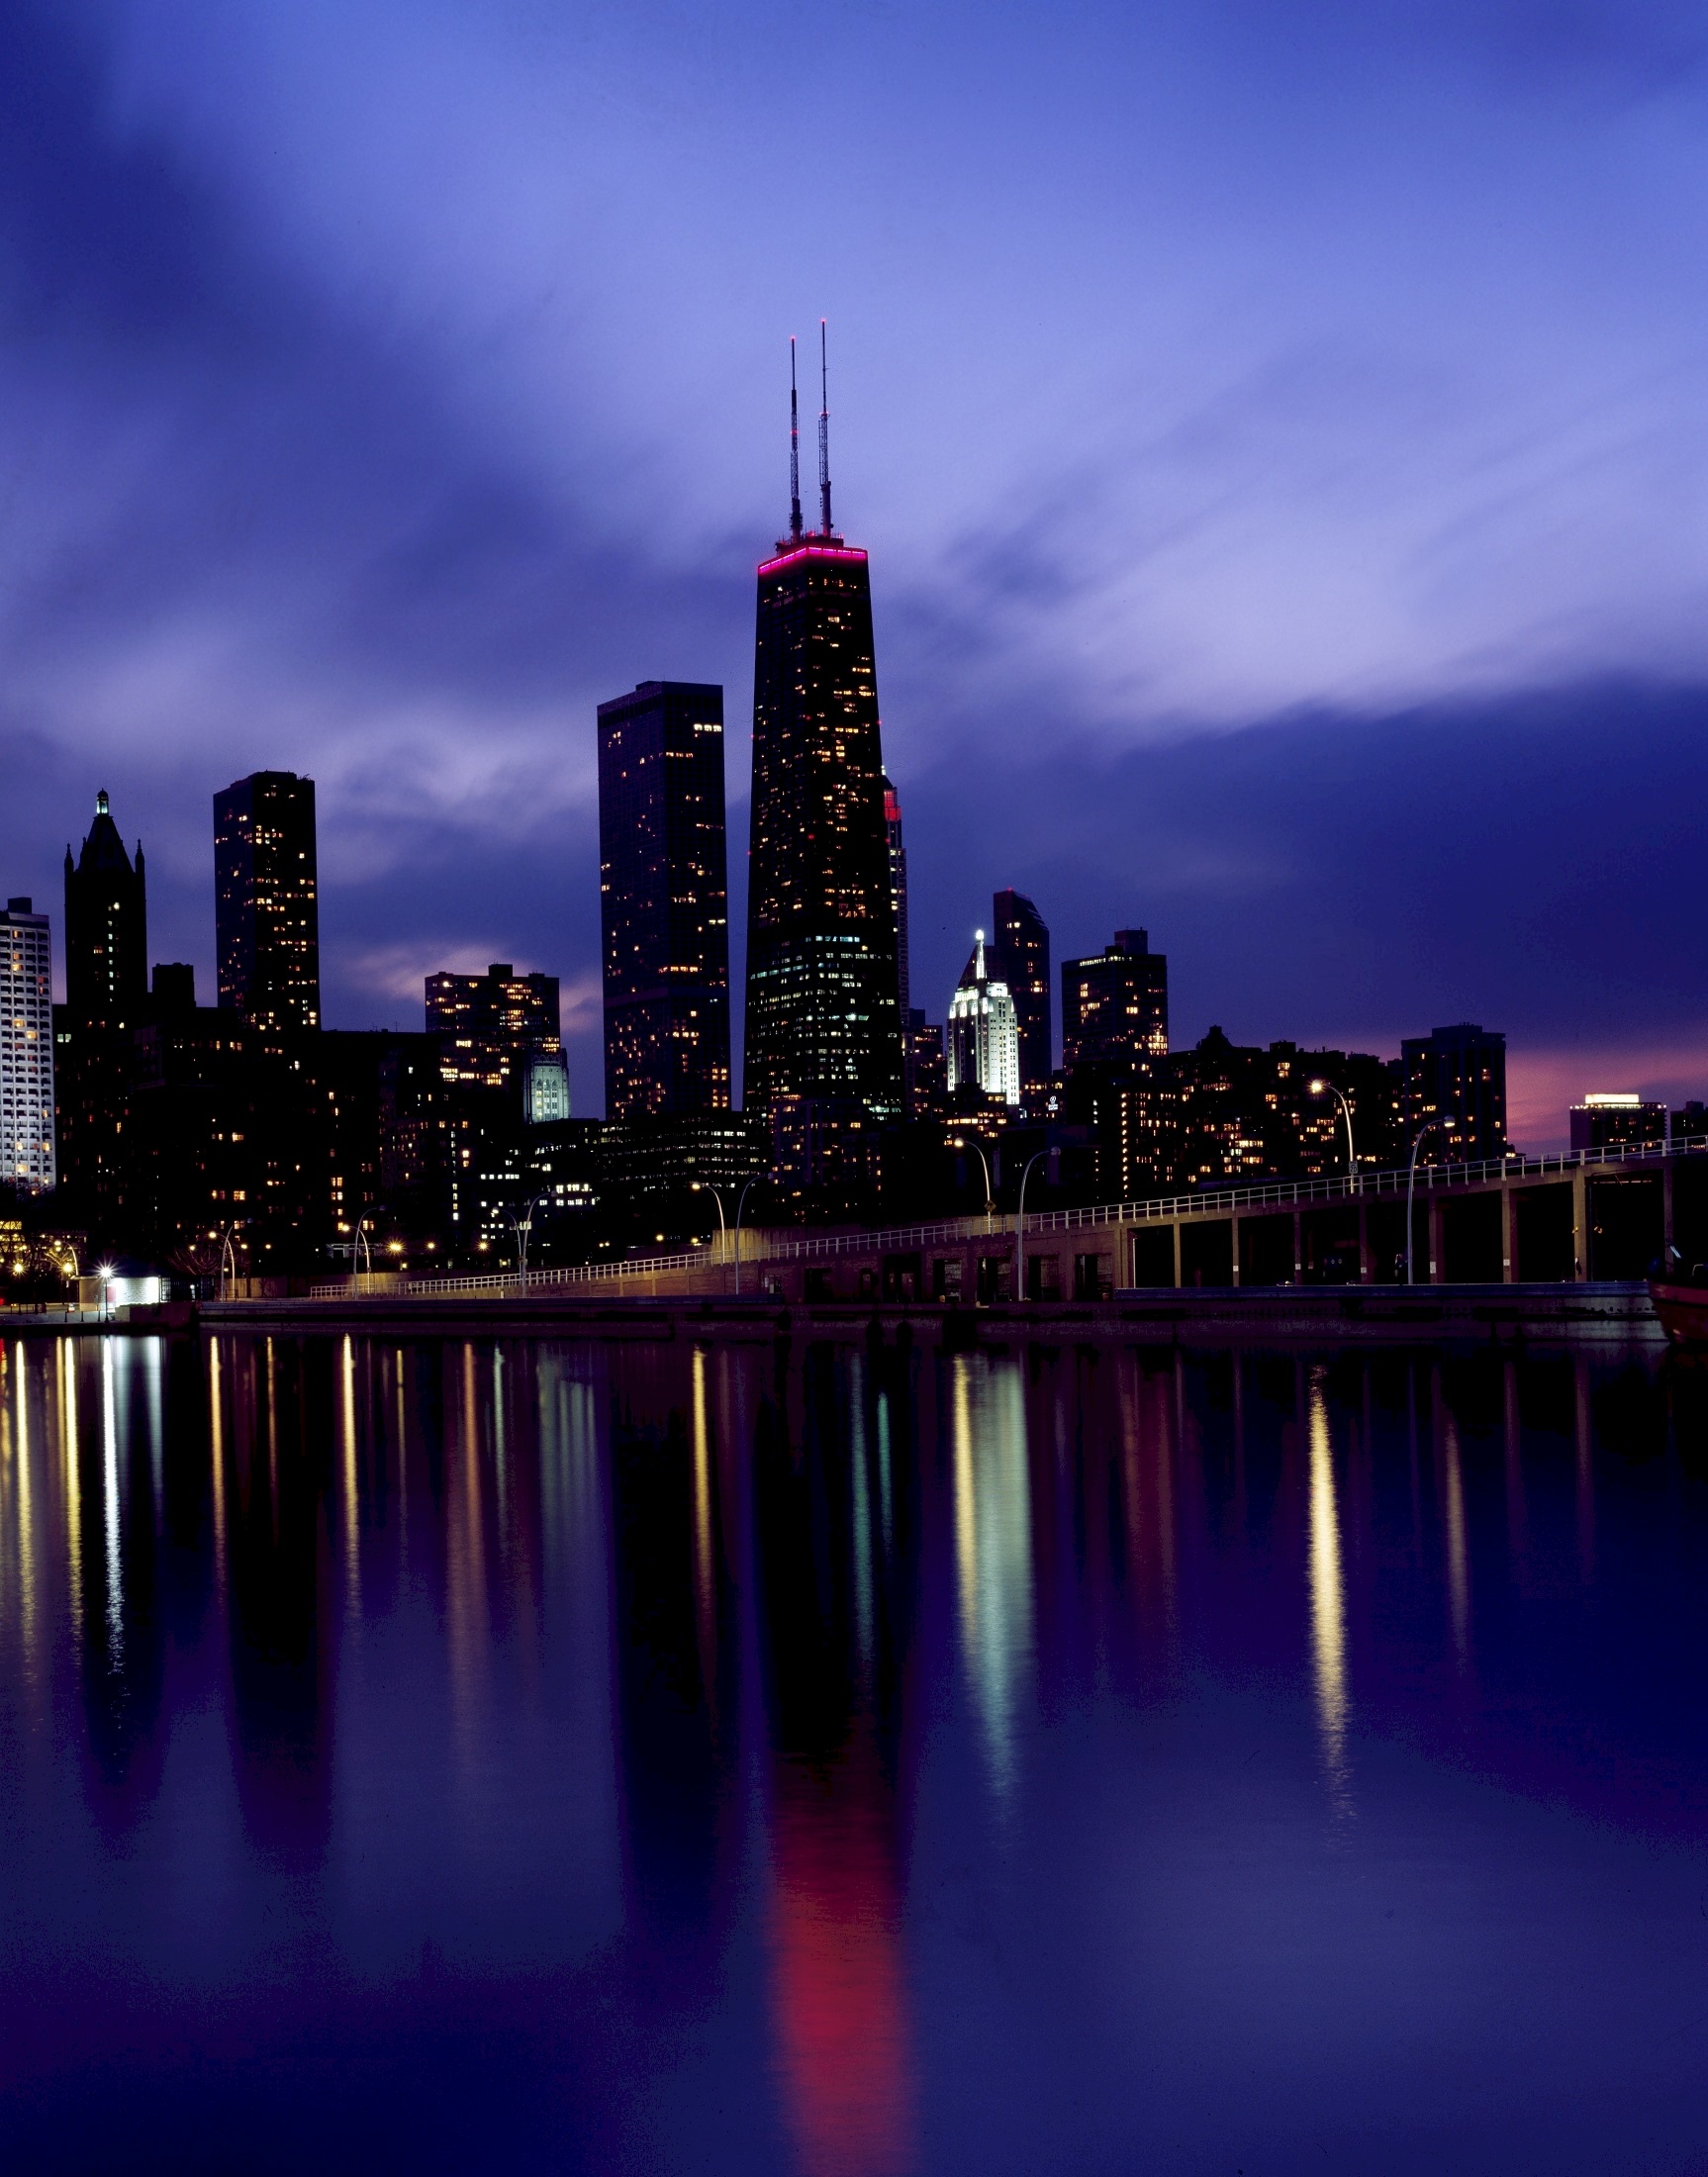
water, horizon, architecture, sky, sunset, skyline, night, dawn, city, skyscraper, urban, highrise, cityscape, downtown, dusk, evening, twilight, reflection, scenic, usa, landmark, chicago, illuminated, buildings, illinois, towers, metropolis, willis tower, sears tower, urban area, geographical feature, human settlement, metropolitan area